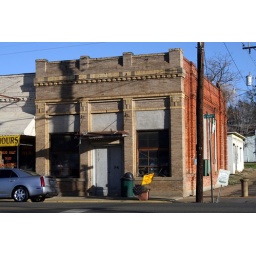
main street building in zwolle